Nicole Parra

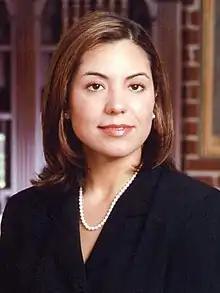

Nicole M. Parra (born February 3, 1970) is an American attorney and politician who served as a member of the California State Assembly from 2002 to 2008. A Democrat, she represented the 30th Assembly district, which includes a portion of California's Central Valley.